Latto

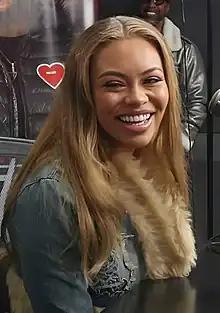
Latto during a radio interview with WHTA in January 2023

In 2016, Alyssa Stephens was a contestant on the Lifetime reality series "The Rap Game", produced by Jermaine Dupri and Queen Latifah. The boot camp-style series followed young aspiring rappers in a competition against one another over a span of eight weeks. Latto, under the stage name "Miss Mulatto" at the time, was the overall winner of the competition. She was offered a recording contract from Dupri with So So Def Records but ultimately turned down the deal claiming it was not enough money, opting to be an independent artist.